The Love-Ins

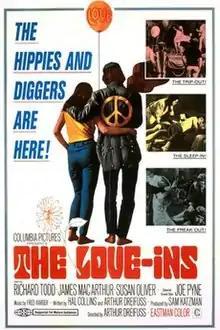
Theatrical release poster

The Love-Ins is a 1967 American counterculture-era exploitation movie about LSD that was directed by Arthur Dreifuss.